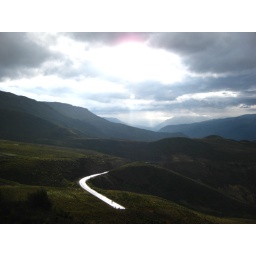
The road is made of silver in this Peruvian afternoon ride.